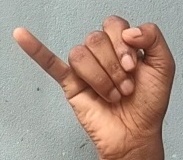
ASL sign: J